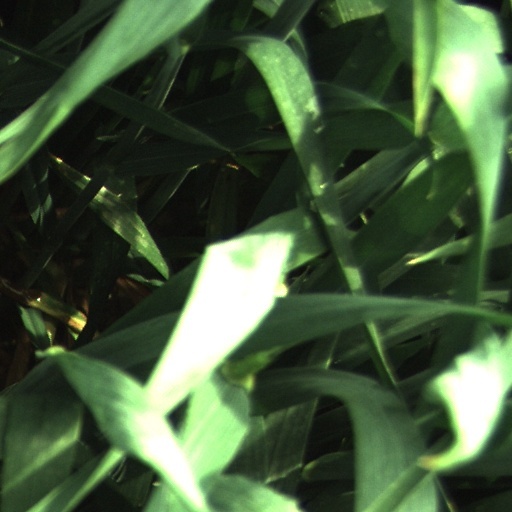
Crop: wheat